Defence High Frequency Communications Service

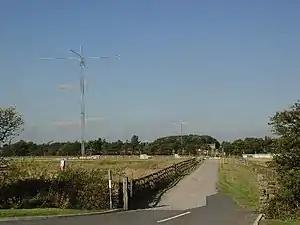
Masts at DHFCS Forest Moor, North Yorkshire.

Prior to the creation of the DHFCS, the Royal Air Force (RAF) and Royal Navy (RN) operated their own independent high frequency (HF) communications systems. The RAF's Strike Command Integrated Communications System (STCICS), later known as Terrestrial Air Sea Communications (TASCOMM), operated from six sites within the UK whilst the RN system had twelve sites. The systems overlapped in their capabilities whilst simultaneously having gaps in overall capability, high running costs, lack of flexibility and neither were used to their full capacity.